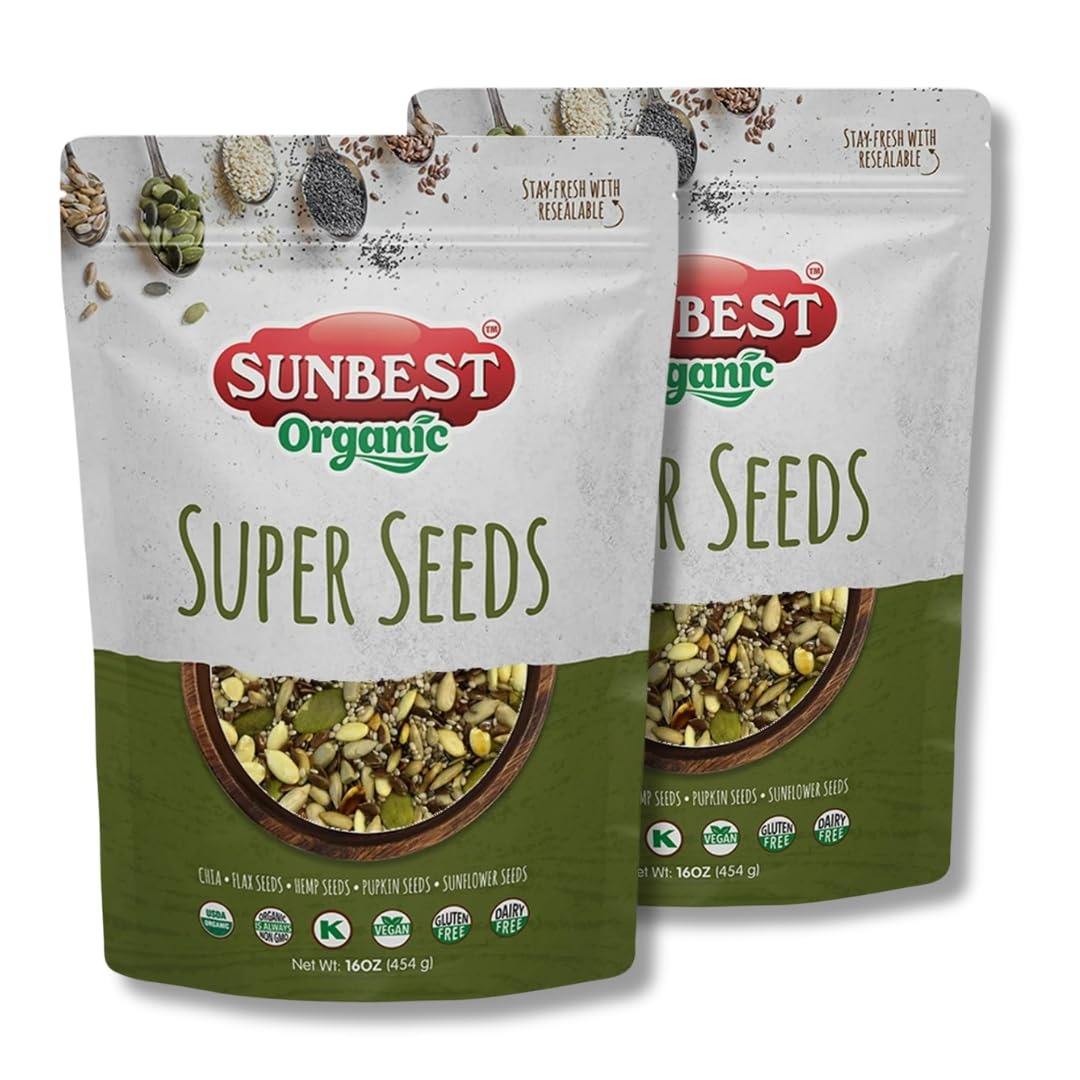
Item Name: Sunbest Natural Organic Super Seeds 32 oz (2 lb) Salad Toppings - USDA Organic Raw Pumpkin, Chia, Hemp, Sunflower, Flax Seeds Blend - Vegan, Gluten Free, Kosher Plant-based Diet - 2-Pack 16 oz
Bullet Point 1: Premium Quality - Our USDA Certified organic, one of a kind blend of chia, flax, pumpkin, and sunflower seeds offers a nutrient-packed mix for superior health benefits and delicious crunch. Loaded with 8g of protein, and 5g of dietary fiber, our super seeds are the perfect addition to your favorite hearty and healthy meals.
Bullet Point 2: Nutrient-Rich Superfood - Elevate your dishes with a sprinkle of organic nutrition! Loaded with omega-3 fatty acids, fiber, plant-based protein, essential vitamins, minerals, and antioxidants, this blend of seeds support digestive health, energy levels, and immune function while tasting amazing.
Bullet Point 3: Perfect for Snacking - Enjoy this protein-packed, fiber-rich blend straight from the bag, mix it into energy bites, homemade bars, or sprinkle it over fruit bowls for a wholesome, satisfying snack. These organic and low calorie super seeds are perfect for salad toppers, oatmeal and even bread. One spoonful per day can give you enough vitamins and healthy fats to sustain your body all day long.
Bullet Point 4: Wholesome & Diet-Friendly - USDA organic, gluten-free, non-GMO, keto-friendly, paleo, and vegan, making it a perfect heart-healthy, plant-based option for clean eating. Our tasty and crunchy pumpkin and sunflower seeds contribute to overall wellness, vitality and taste. While our chia and flax seeds improve your gut microbiomes - which will improve your health and digestion.
Bullet Point 5: Versatile & Gourmet Ingredient - Hand selected seeds that are great for smoothies, baking, oatmeal, yogurt, granola, and salads. Our natural seeds are pure, free from artificial flavors, colors, and preservatives. This organic super seed mix adds a nutrient-dense boost to any meal.
Bullet Point 6: No Additives or Preservatives - This pure, organic seed mix is free from artificial flavors, preservatives, or added sugars. The resealable bag ensures long-lasting freshness and convenience you can use to store for up to 16 months.
Product Description: Sunbest Natural Organic Seeds
Value: 16.0
Unit: Ounce

Price: 19.97